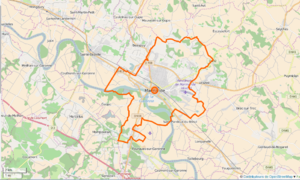
Marmande Limite communale This map was created from OpenStreetMap project data, collected by the community. This map may be incomplete, and may contain errors. Don't rely solely on it for navigation.
Marmande est une commune du sud-ouest de la France, sous-préfecture et chef-lieu de canton du département de Lot-et-Garonne, en région Nouvelle-Aquitaine. La ville est traversée par la Garonne.